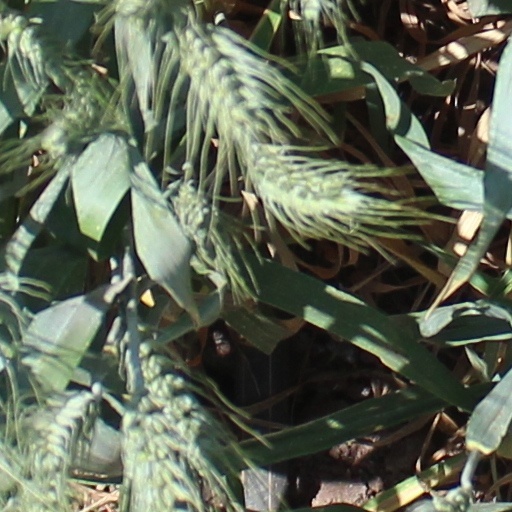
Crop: wheat